C T Holdings

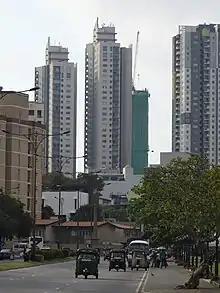

Ceylon Theatres Limited was founded by Chittampalam A. Gardiner and Alfred Thambiayah in 1928. It is the first Ceylonese company to enter the film screening business. Four years later the company was floated. The Regal Cinema in Colombo and another in Nuwara Eliya made up the assets of the company. By 1950, Ceylon Theatres was the largest film circuit in the country. The company controlled 69 permanent cinemas of which 14 were located in Colombo.